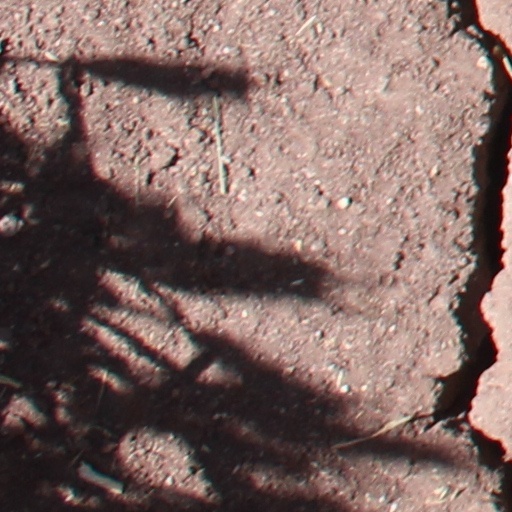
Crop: wheat